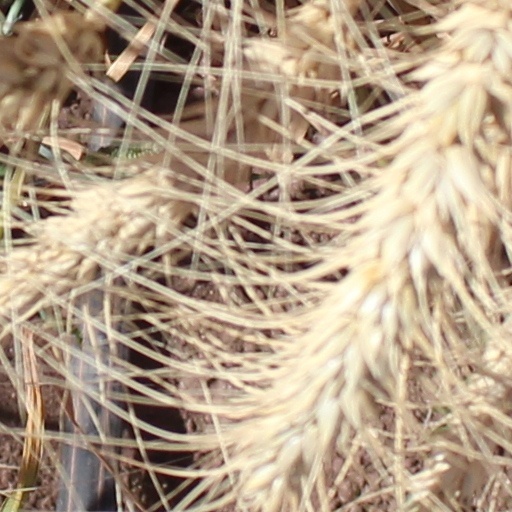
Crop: wheat